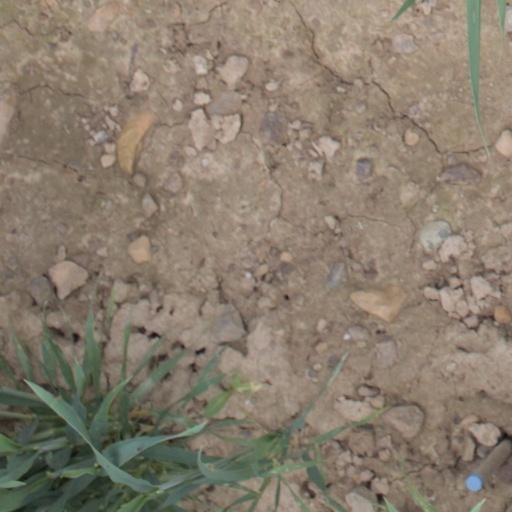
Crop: wheat